Hindpool Retail Parks

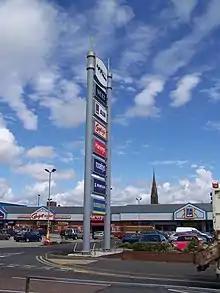
Sign marking the entrance to Hindpool Retail Park

Cornerhouse Retail Park has seen many changes throughout its history, Tesco has seen two huge expansions (including the addition of a large mezzanine floor) and has become a Tesco Extra store, Homebase also created a mezzanine floor to keep up with the competition from the likes of B&Q, although the store has now become a B&M, whilst Currys had a unit in the park before relocating to Hollywood Park when it was completed.